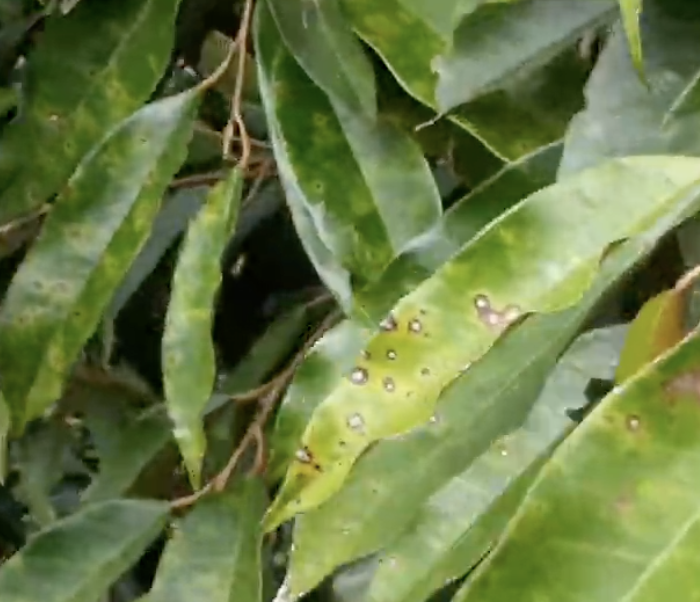
Label: canker_disease